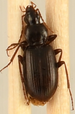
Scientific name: Calathus advena
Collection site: Niwot Ridge NEON (NIWO), plot NIWO_009